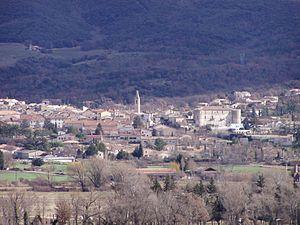
Ville d'Oraison (vue de La Brillanne)
Oraison est une commune française, située dans le département des Alpes-de-Haute-Provence en région Provence-Alpes-Côte d'Azur.